William Baker of Audlem

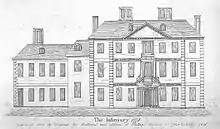
Royal Shropshire Infirmary. 1747

Baker would have known Henry Herbert from his Ludlow connections. Herbert was the Whig Member of Parliament and a member of Ludlow Town Council when Baker was awarded the contract to build the Ludlow Buttercross. Also in 1743 Henry Herbert relinquished his position as Member of Parliament when he inherited Powis Castle and became Lord Herbert of Chirbury. In 1735 he had been appointed Custos Rotulorum of Montgomeryshire and Lord-Lieutenant of Shropshire. and this now provided him with a power base to dispense patronage in both Montgomeryshire and Shropshire. Baker's design of the Buttercross (which housed the Ludlow Council Chamber) is based on James Gibbs' "A Book of Architecture" (1728). Clearly the Buttercross impressed Herbert.